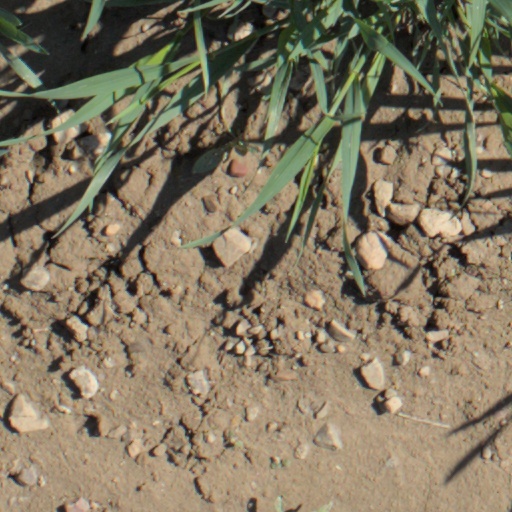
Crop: wheat